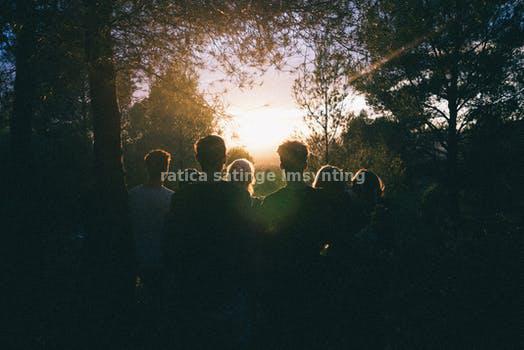
Label: Watermark